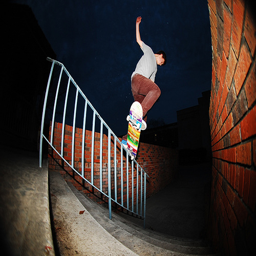
Person riding a skate board down the stair railing.
a boy attempting a skateboard trick down a handrail
a skateboarder is doing a trick down a ramp.
a person riding a skate board on a hand rail
A skateboarder doing a trick down the rail of a staircase.